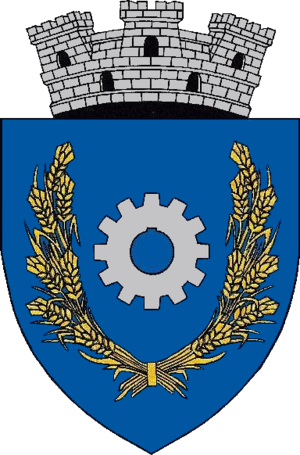
Scornicești est une ville roumaine du județ d'Olt, dans la région historique de Valachie et dans la région de développement du Sud-ouest.